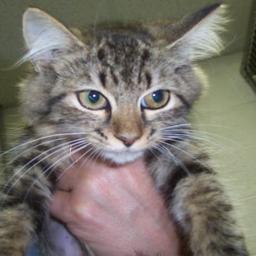
Animal: cats